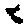
Label: 8